Beach furniture

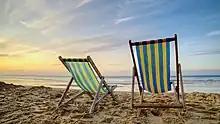
Beach chairs

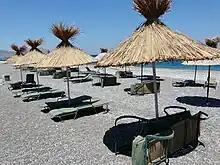
Beach furniture and umbrellas

Beach furniture is furniture designed for use with or in an urban beach or natural beach.